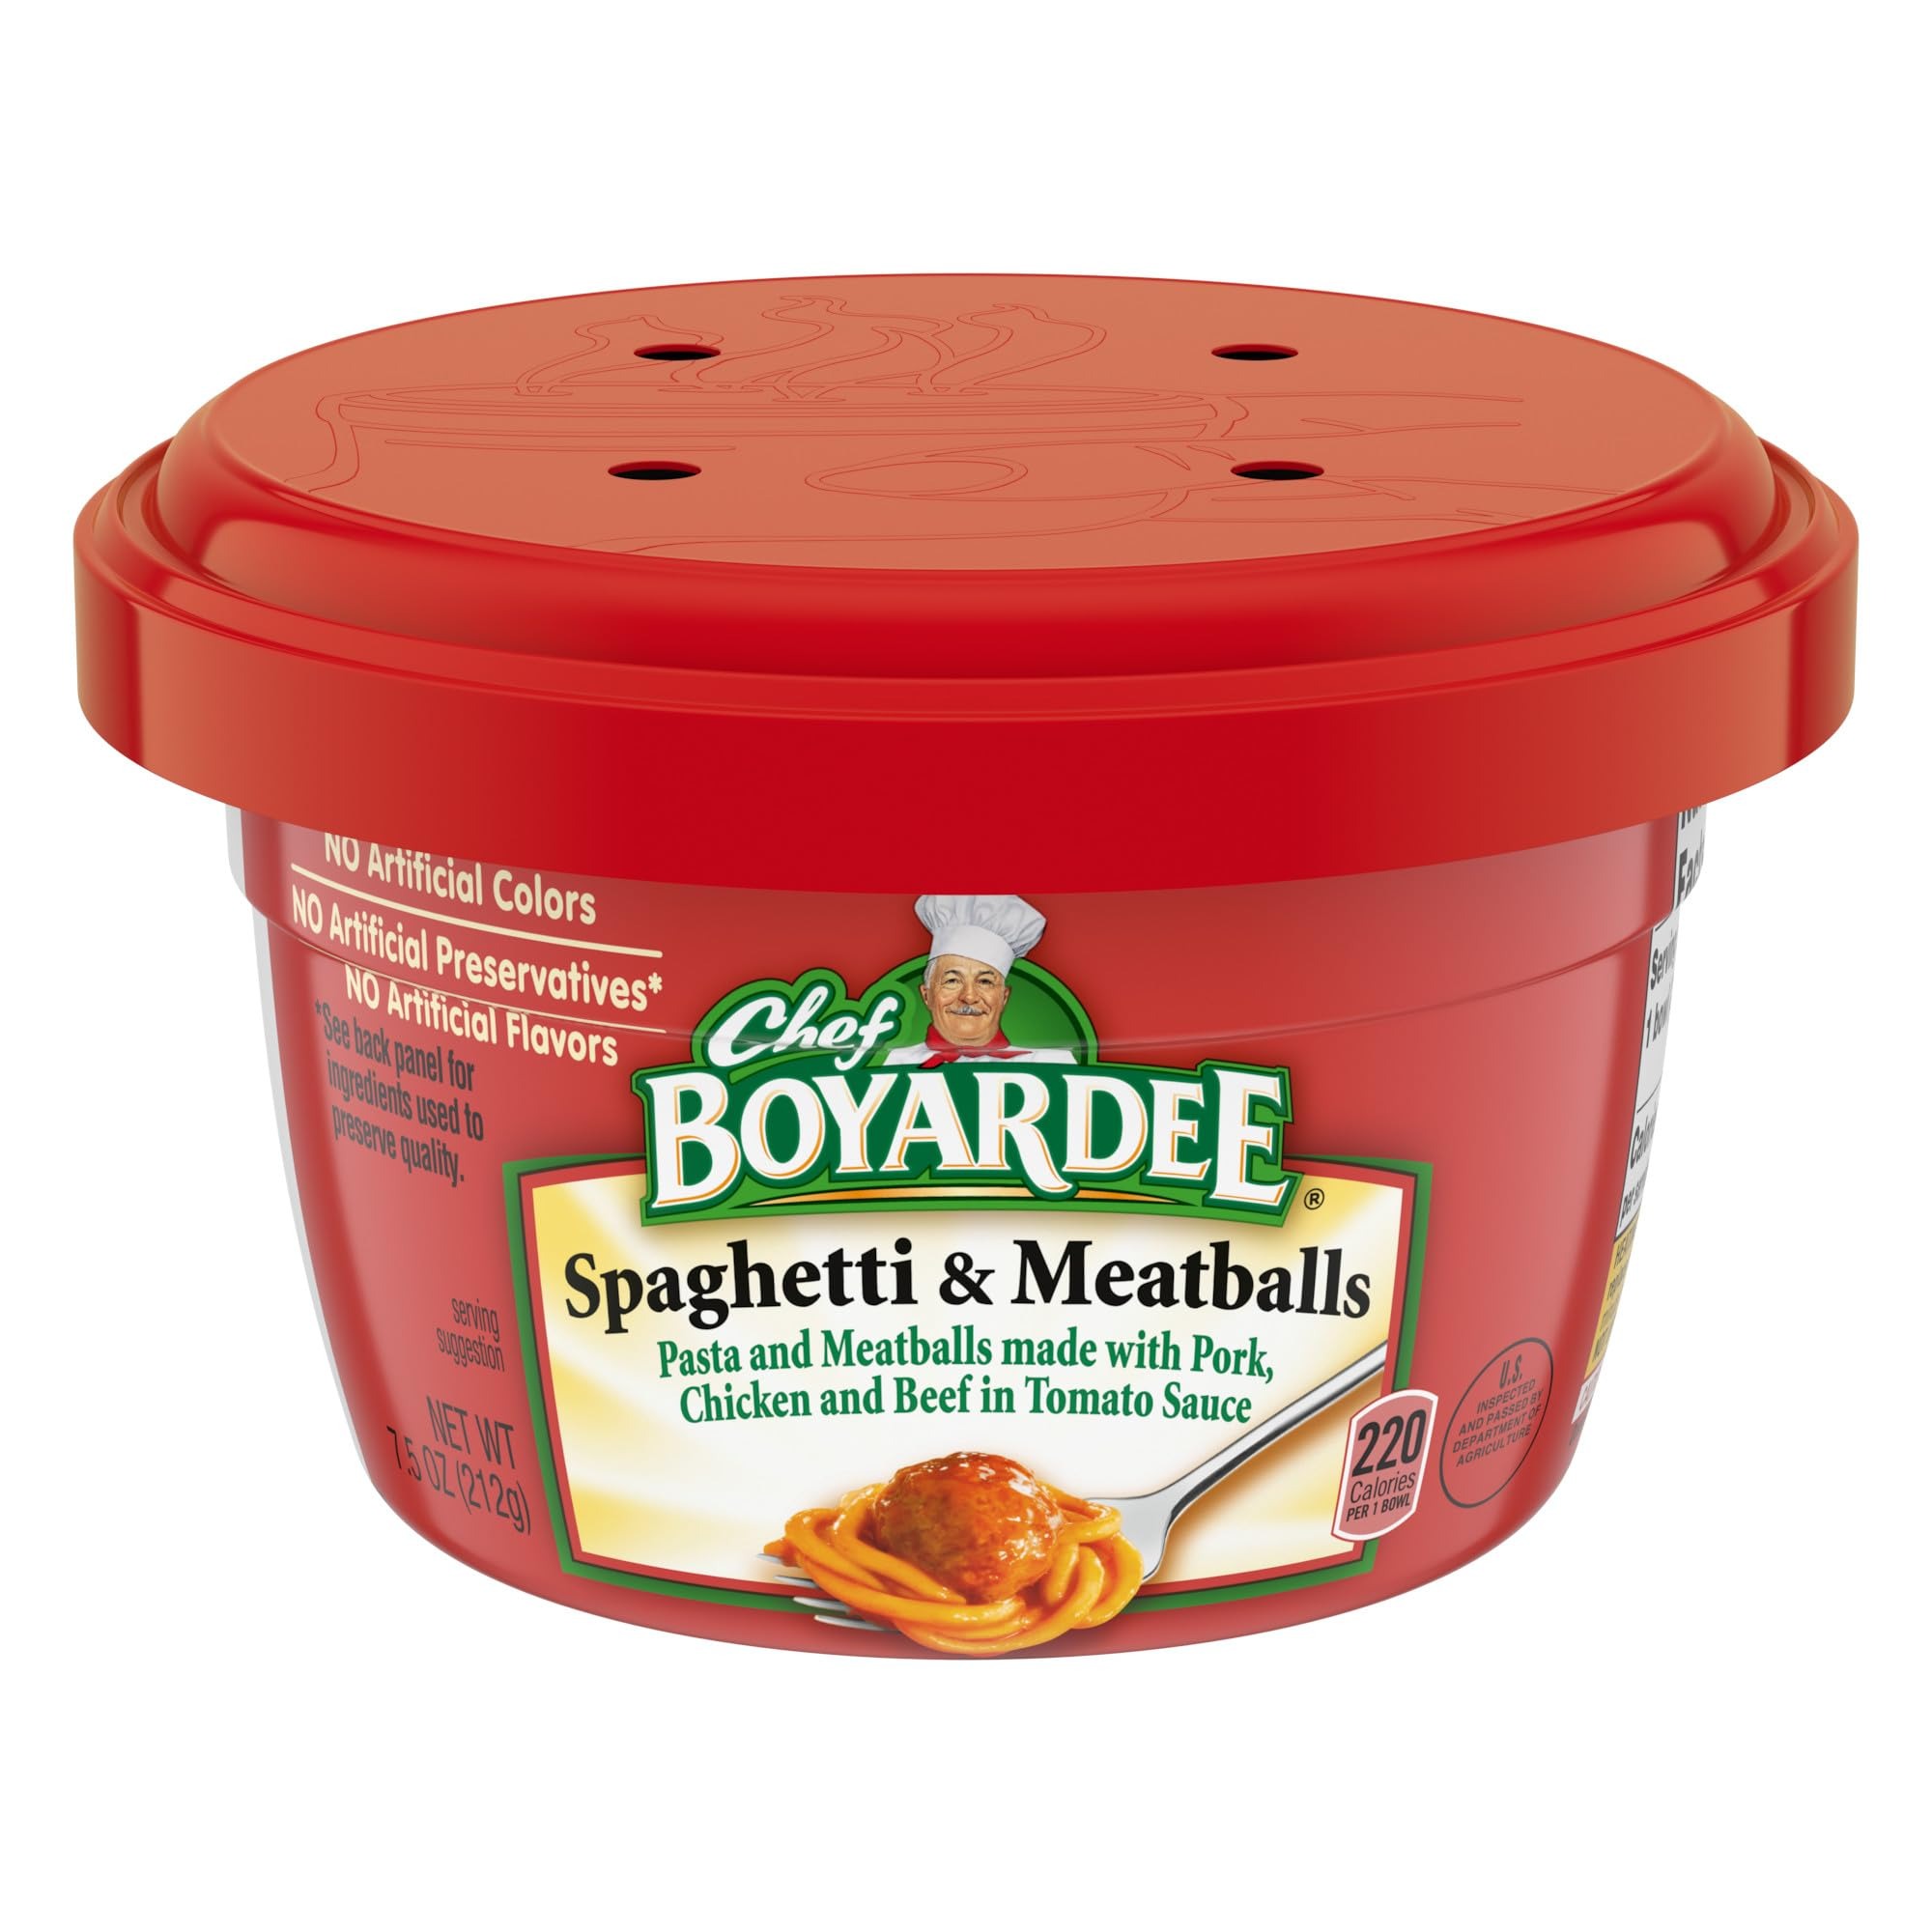
Item Name: Chef Boyardee Spaghetti & Meatballs in Tomato Sauce, 7.5 Ounce
Bullet Point 1: 7.5 oz. microwavable bowl of Chef Boyardee Spaghetti & Meatballs
Bullet Point 2: Pasta and meatballs made with pork, chicken, and beef in tomato sauce
Bullet Point 3: Chef Boyardee Microwavable Bowls are ready in just 45 seconds
Bullet Point 4: No artificial flavors, preservatives, or colors
Bullet Point 5: Makes for a tasty after-school snack
Value: 7.5
Unit: Ounce

Price: 1.25